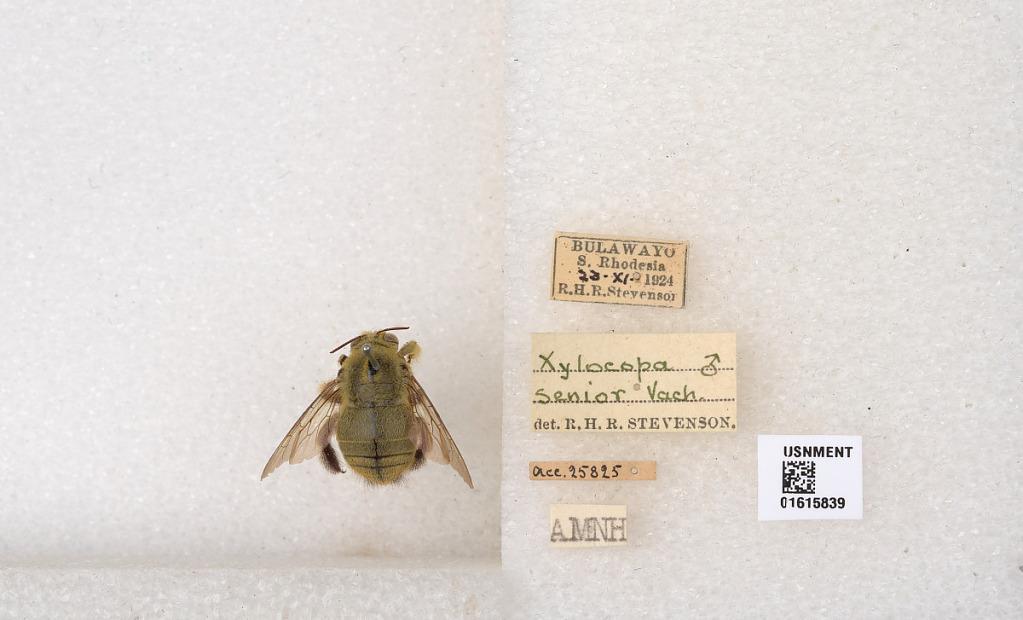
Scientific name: Xylocopa (Koptortosoma) senior Vachal
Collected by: R. Stevenson
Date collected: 1924-9-23
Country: Zimbabwe
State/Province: Bulawayo
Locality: Bulawayo
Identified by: Stevenson, R. H.